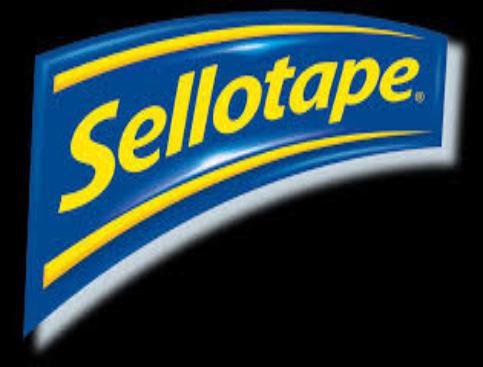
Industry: Necessities